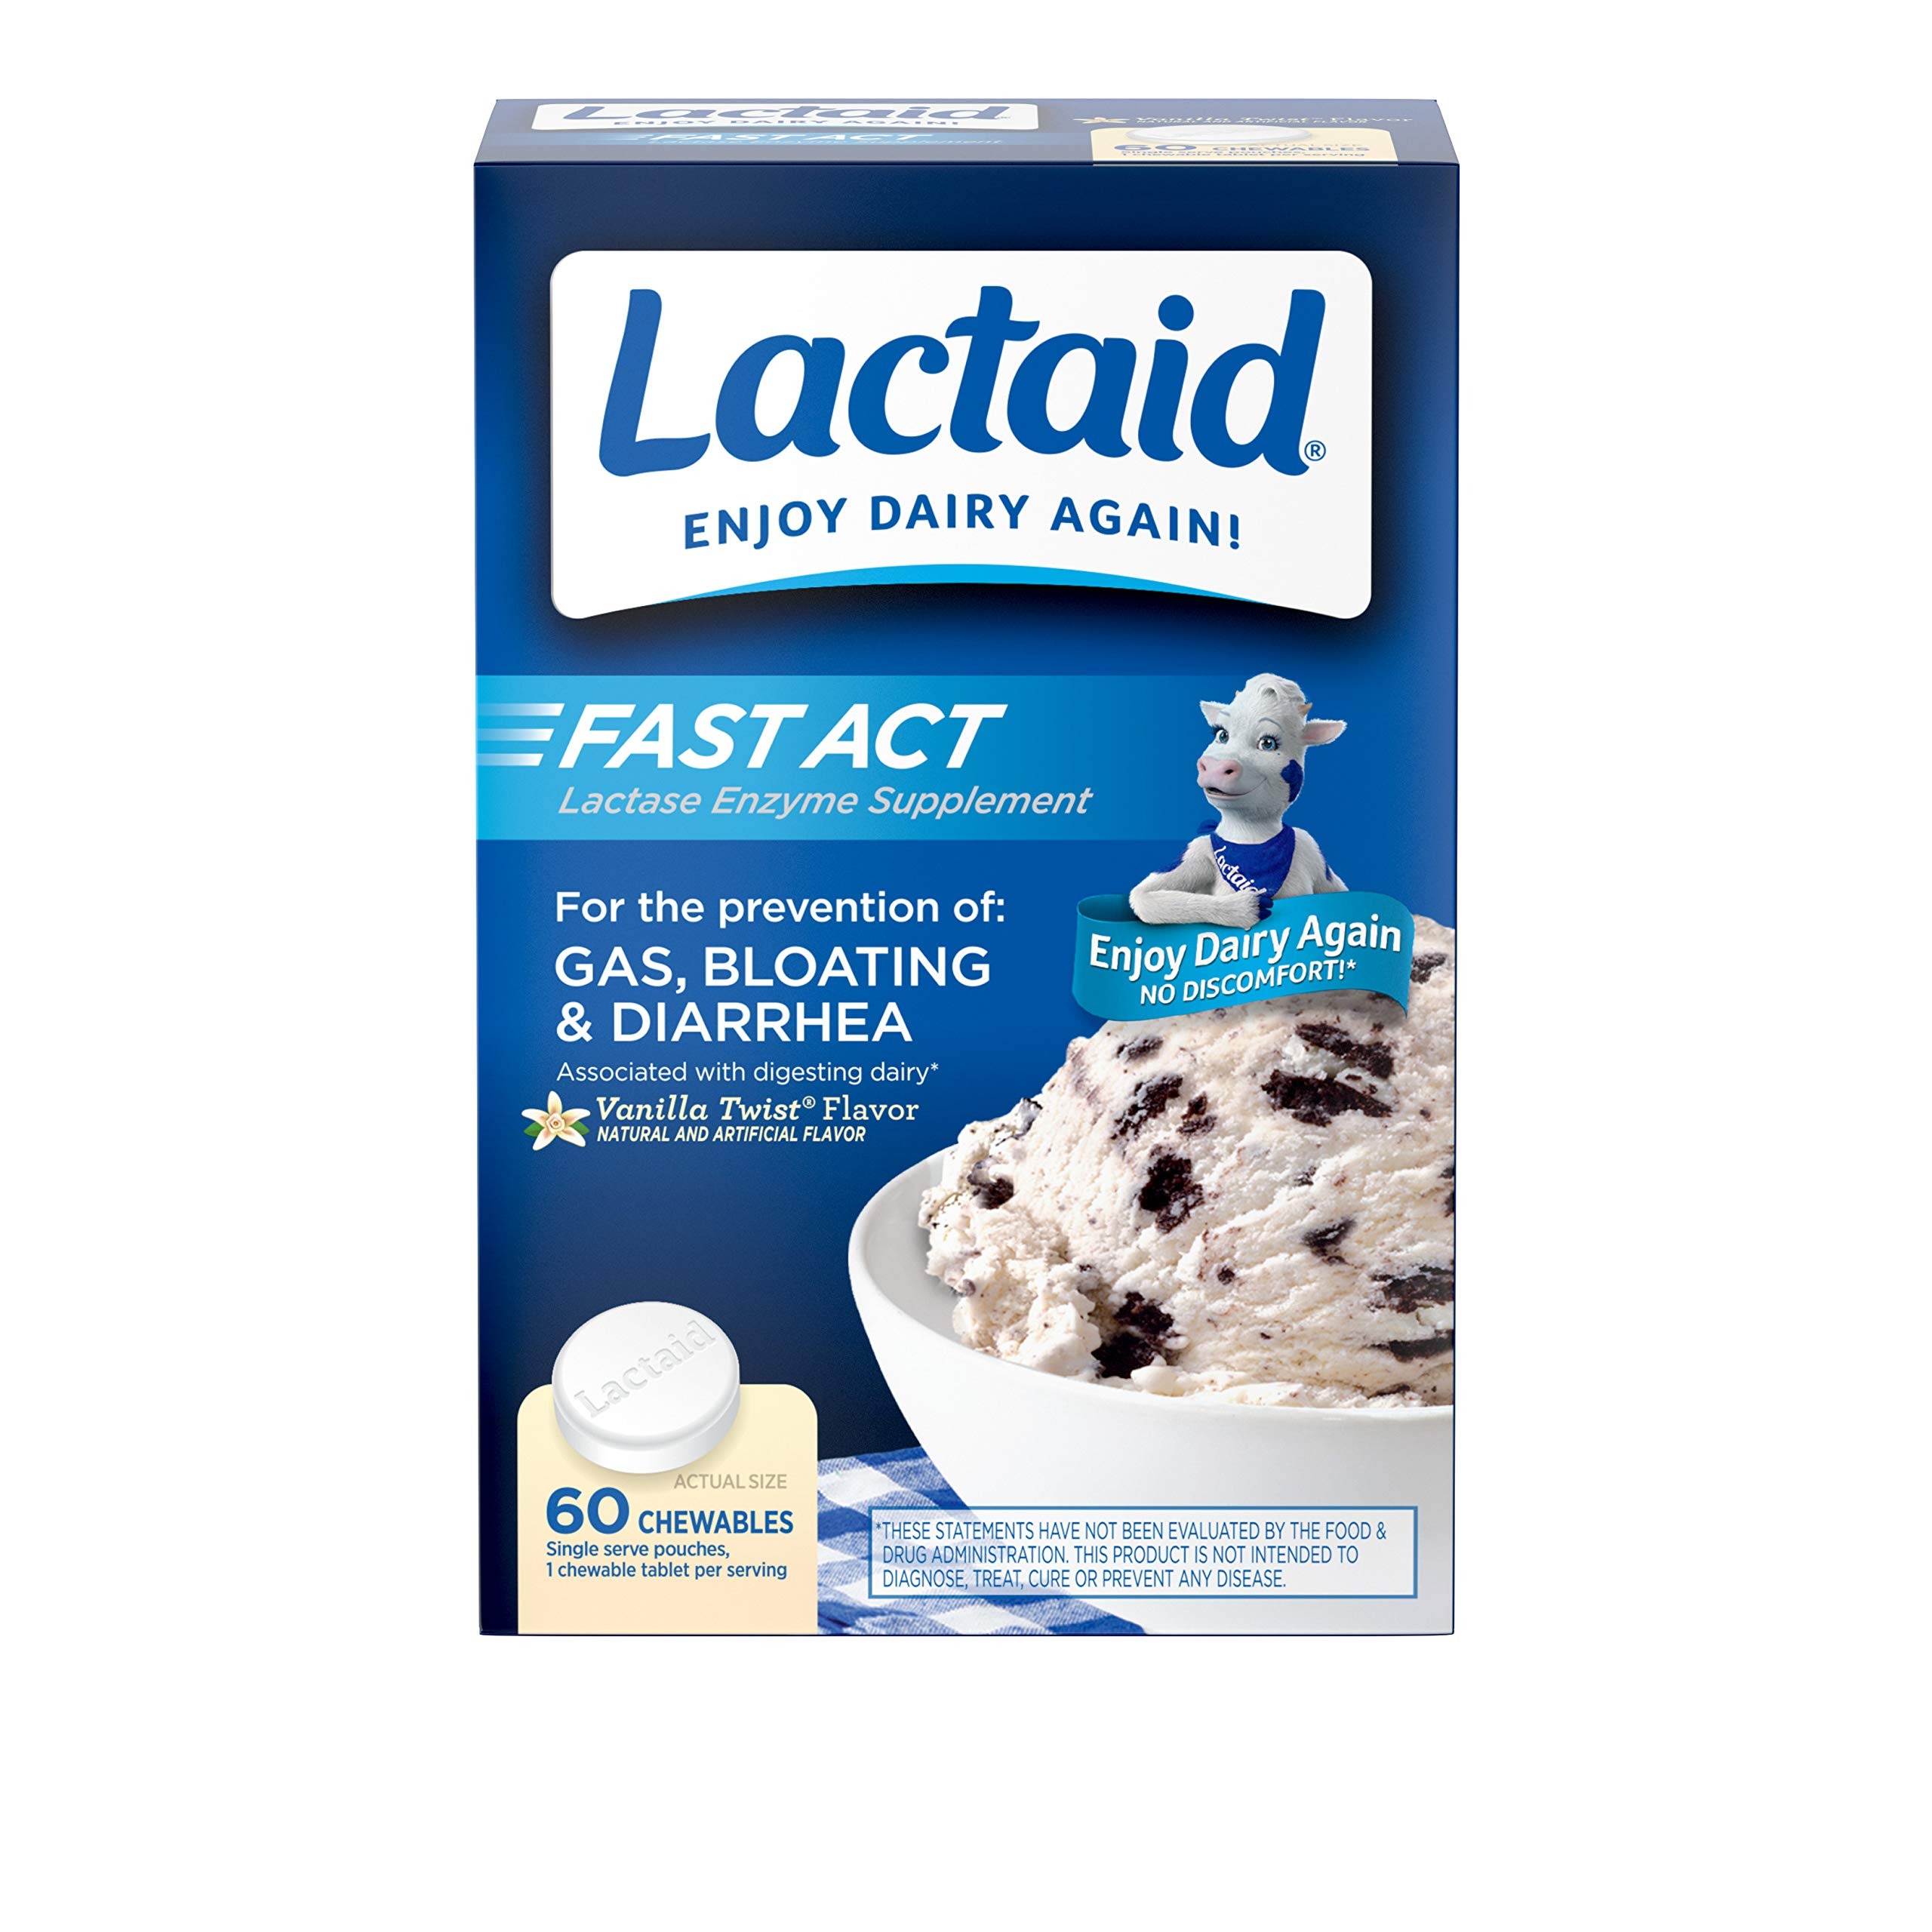
Item Name: LACTAID Fast Act Chewables Vanilla Twist 60 ea (Pack of 3)
Bullet Point 1: 60-count single-dose travel packs of Lactaid Fast Act Lactose Intolerance Chewables with Vanilla Twist flavor help prevent gas, bloating and diarrhea associated with lactose intolerance
Bullet Point 2: Formulated with 9000 FCC lactase units of lactase enzymes, these chewable tablets break down milk sugar to help reduce discomfort from dairy sensitivity due to lactose
Bullet Point 3: Featuring a smooth Vanilla Twist flavor, this dairy digestive aid is certified Kosher and is suitable for both adults and children, ages 4 and up
Bullet Point 4: Offered in convenient, individually-wrapped packaging, these lactose intolerance caplets are ideal for travel and on-the-go
Bullet Point 5: The fast-acting formula of the lactase pills starts working with your first bite or sip of dairy, so you can enjoy your meal with confidence
Product Description: Lactaid Fast Act Chewables with Vanilla Twist flavor work quickly to make dairy foods easy to digest for those with lactose intolerance or dairy sensitivity, so you can enjoy everything on your plate. This digestive supplement helps prevent the gas, bloating, and diarrhea that many people experience after eating foods containing dairy. The lactase enzymes in this dietary supplement contain 9000 FCC lactase units to help prevent symptoms associated with lactose intolerance by breaking down milk sugar (lactose), so dairy foods are easier to digest. These tasty chewables feature a smooth Vanilla Twist flavor and start working with your first bite or sip of dairy food. Certified kosher and suitable for ages 4 and up, Lactaid Fast Act Chewables are available in convenient travel packs making them ideal for on-the-go dairy relief.
Value: 180.0
Unit: count

Price: 21.49